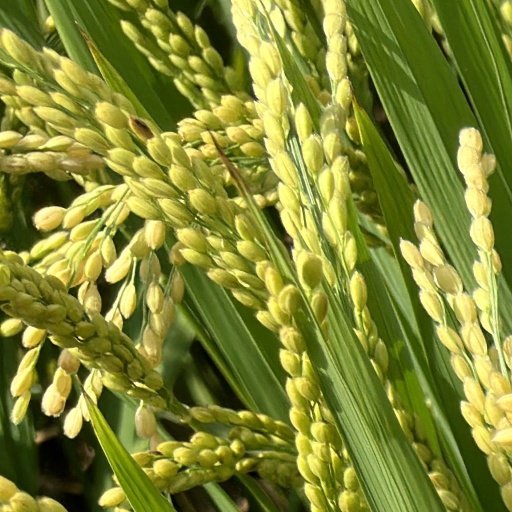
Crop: rice